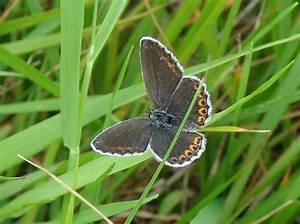
butterfly